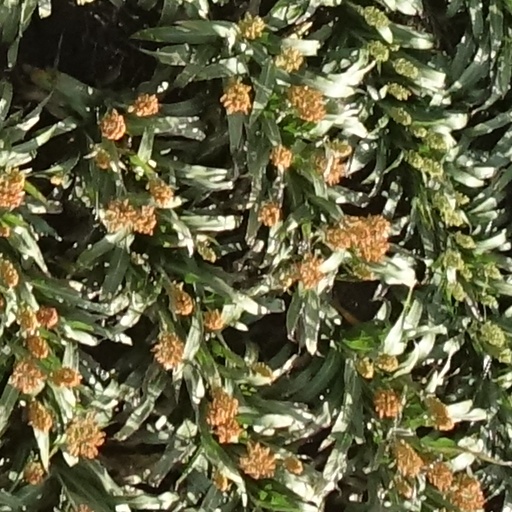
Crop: sorghum